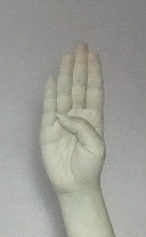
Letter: kaaf